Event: Nepal Earthquake
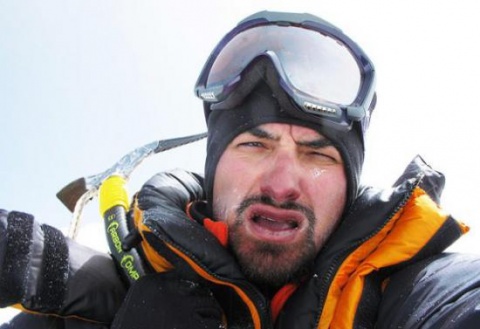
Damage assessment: no_damage